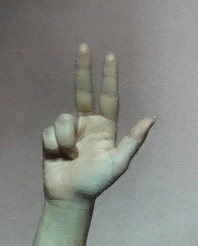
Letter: al